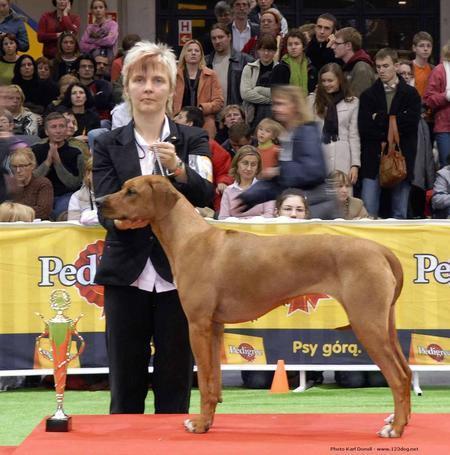
Rhodesian_ridgeback